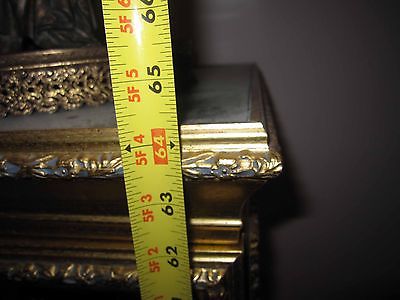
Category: cabinet